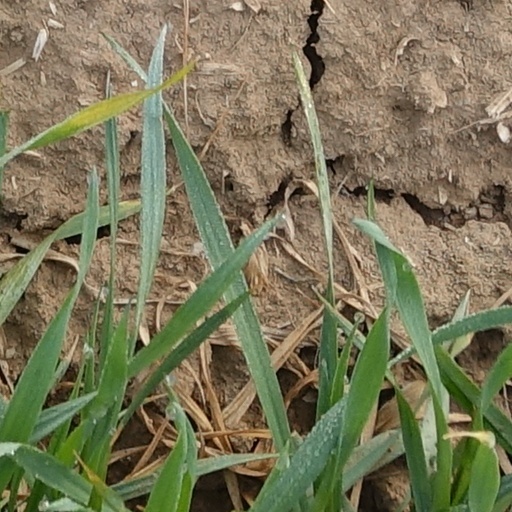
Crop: wheat